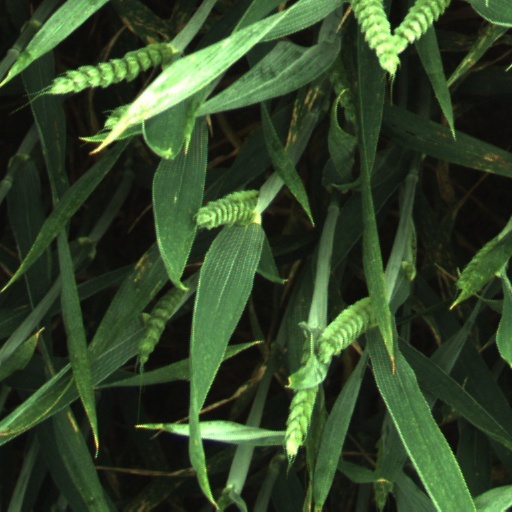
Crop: wheat